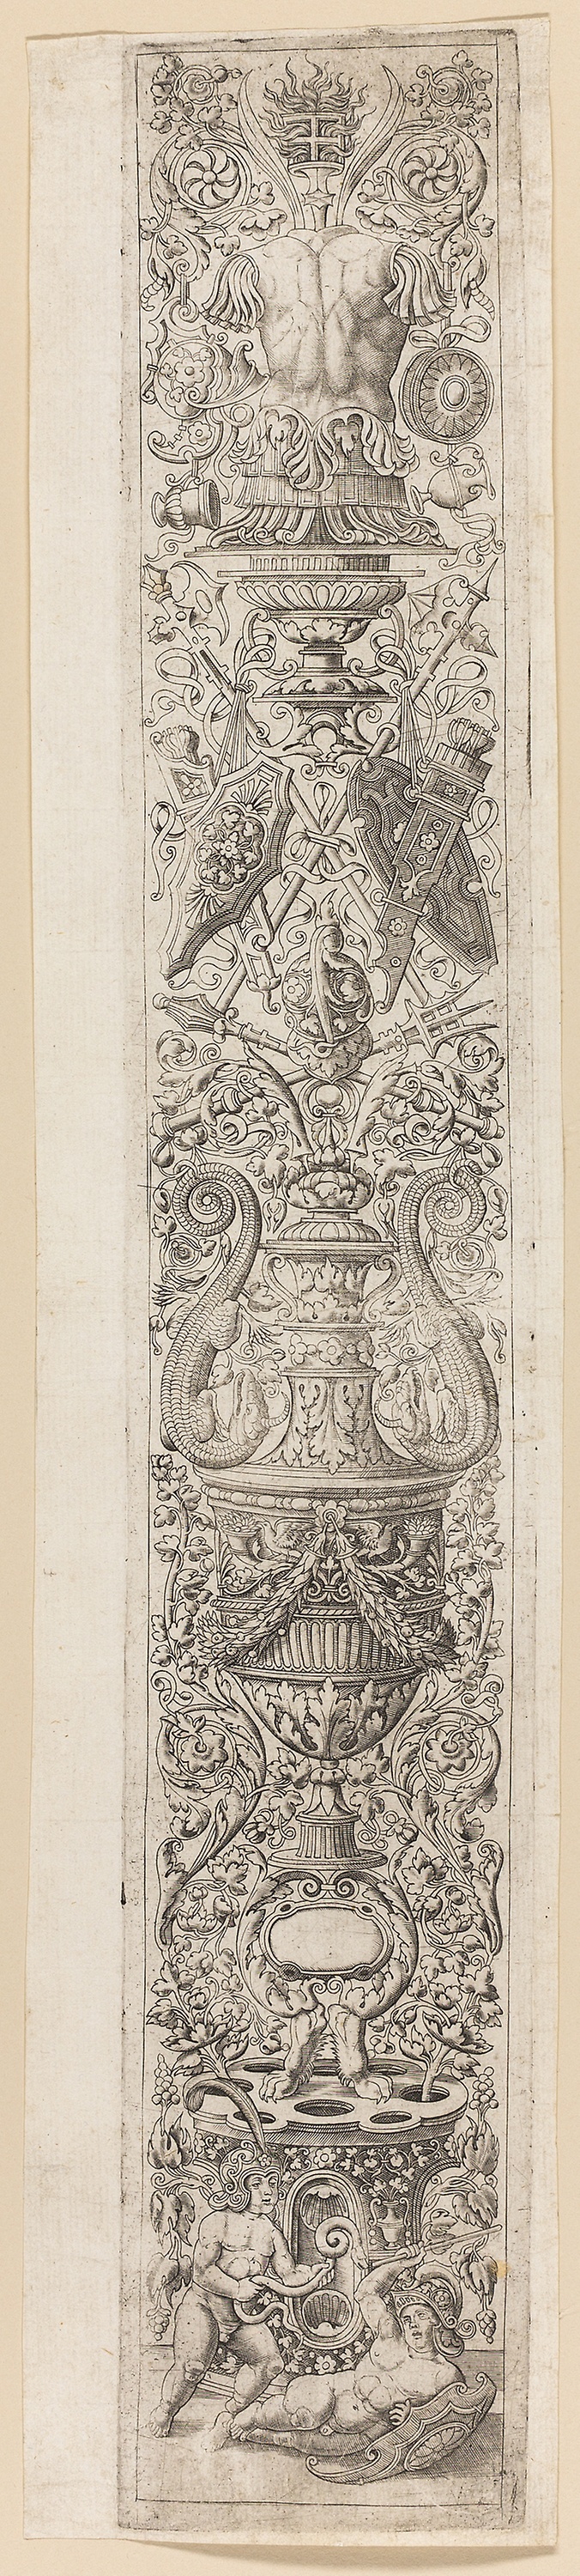
text, history, ancient history, stone carving